Ambigolimax valentianus

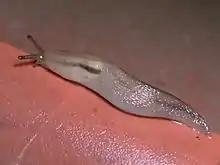
Pale individual from Japan

External appearance does not reliably distinguish "Ambigolimax valentianus" from other members of the genus, such as "A. parvipenis", with which it may co-occur. Like other members of the Limacidae, it has a pointed tail and the pneumostome lies in the posterior half of the mantle. Often the most obvious character of an "Ambigolimax" slug is the two parallel, sharply defined, dark lines along the mantle, sometimes with a thicker less well defined line lying between. Two similar lines may lie more posteriorly along the back either side of the midline, but all these lines may be faint or even absent in some individuals. Others have further dots and mottled patches of darker pigment. The dorsal coloration is most often pinkish brown, but sometimes dull yellowish or grey, and all shades inbetween. Older individuals tend to be yellower with less prominent lines but more prominent mottling. The mucus is colourless, transparent, and watery. Maximum length is about 8 cm.